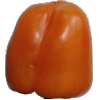
Label: orange_pepper